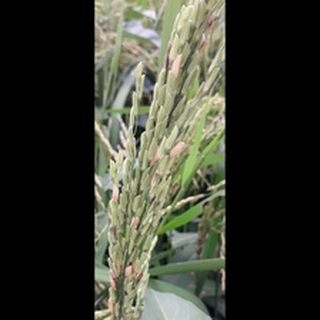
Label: diseased_rice